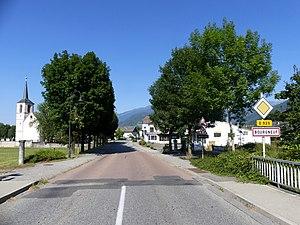
Vue de l'entrée dans le village de Bourgneuf dont l'église est visible à gauche, en Savoie.
Bourgneuf est une commune française située dans le département de la Savoie, en région Auvergne-Rhône-Alpes.